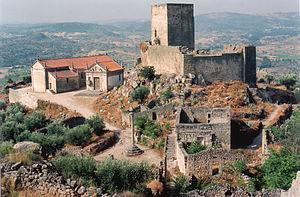
Marialva est une freguesia portugaise située à sept kilomètres de Mêda, siège de la municipalité de Mêda. Ce village comptait 271 habitants en 2001 sur un secteur de 19,15 km². La densité est de 14,2 hab/km². La freguesia fait partie des Aldeias Históricas de Portugal.